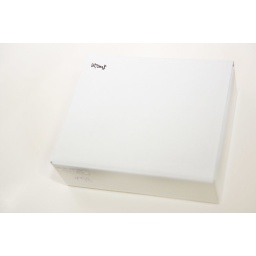
WP10 in the white box